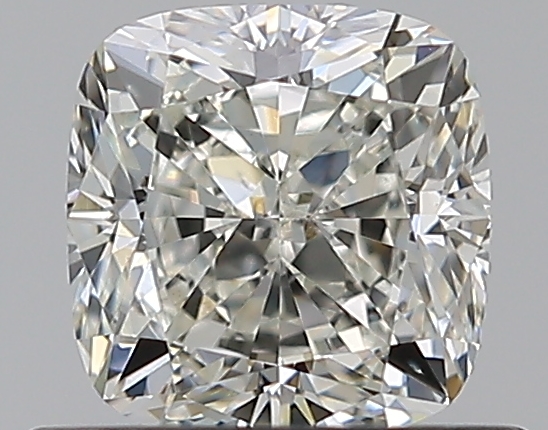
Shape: cushion
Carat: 0.71
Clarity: VS2
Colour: J
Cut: VG
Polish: EX
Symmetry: EX
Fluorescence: N
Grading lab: GIA
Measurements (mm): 4.9 x 4.77 x 3.41